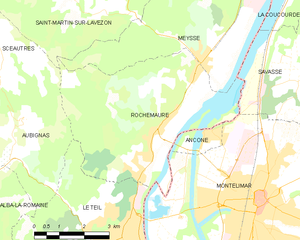
Carte des communes françaises: Rochemaure